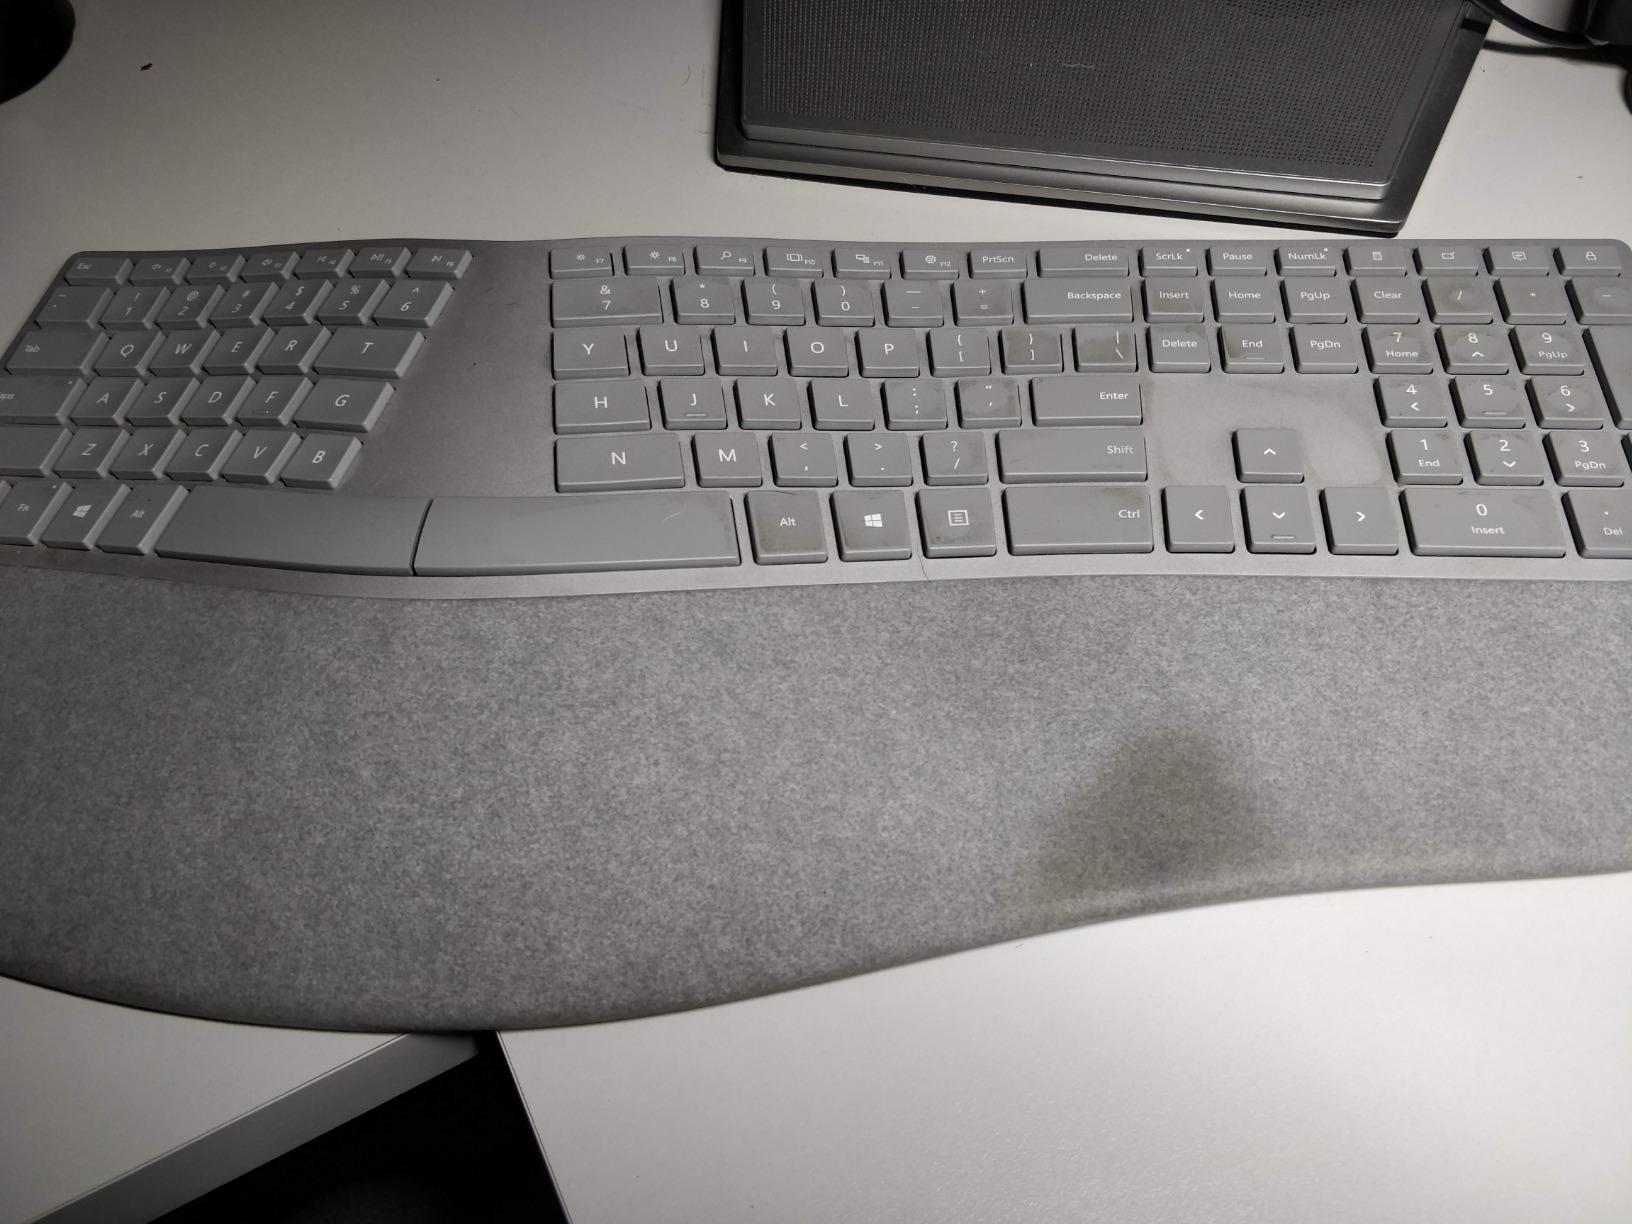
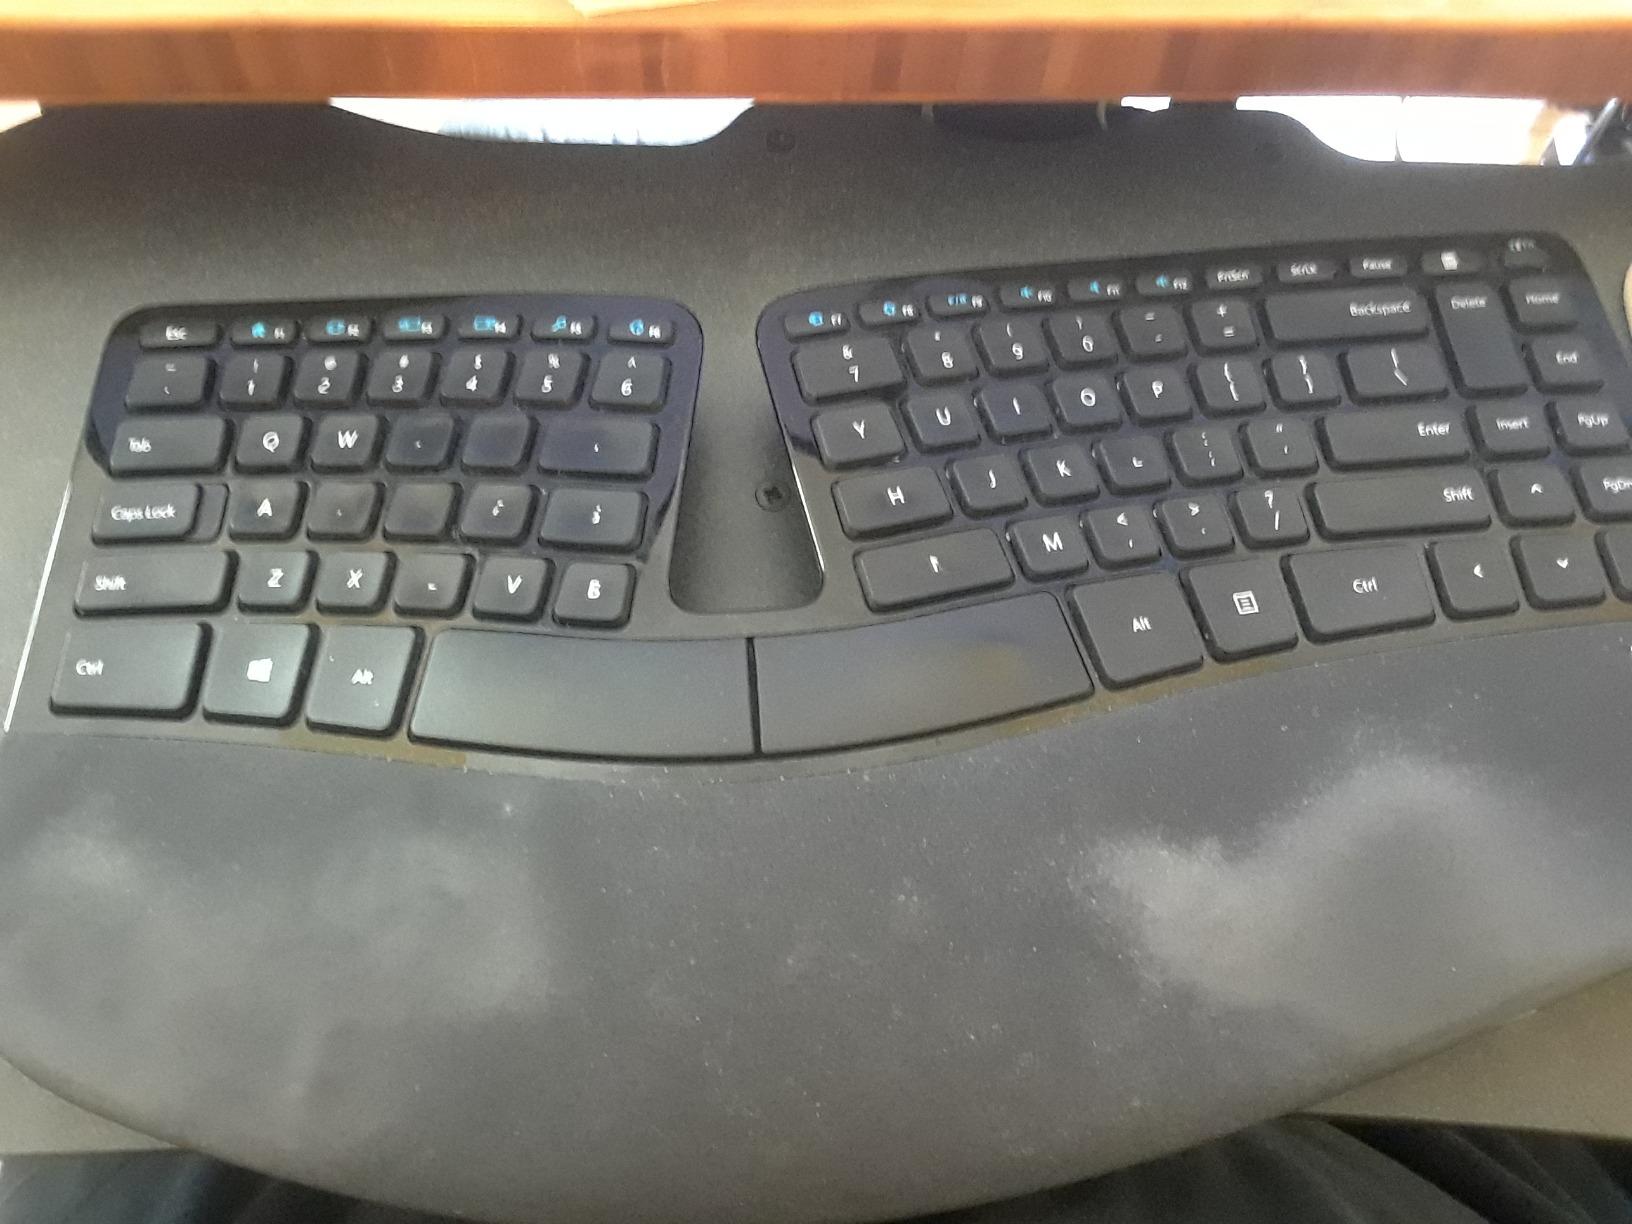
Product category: keyboard
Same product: no